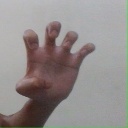
अक्षर: झ